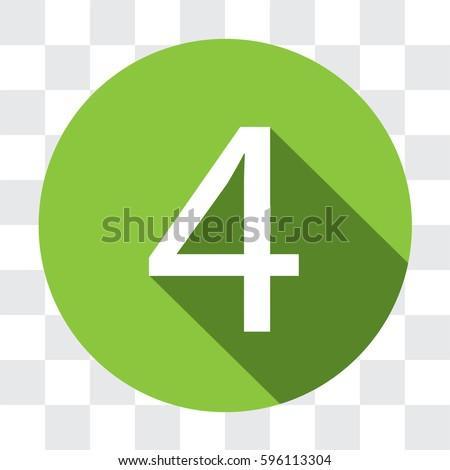
an illustrated icon isolated on a background